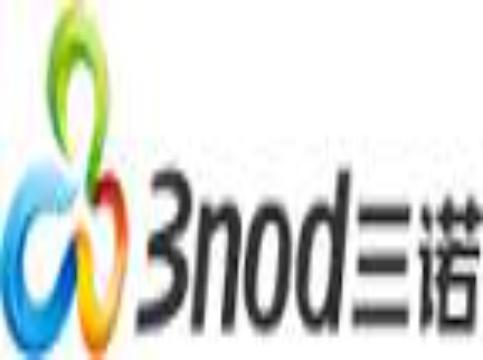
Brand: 3nod
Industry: Electronic